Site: brandenburg
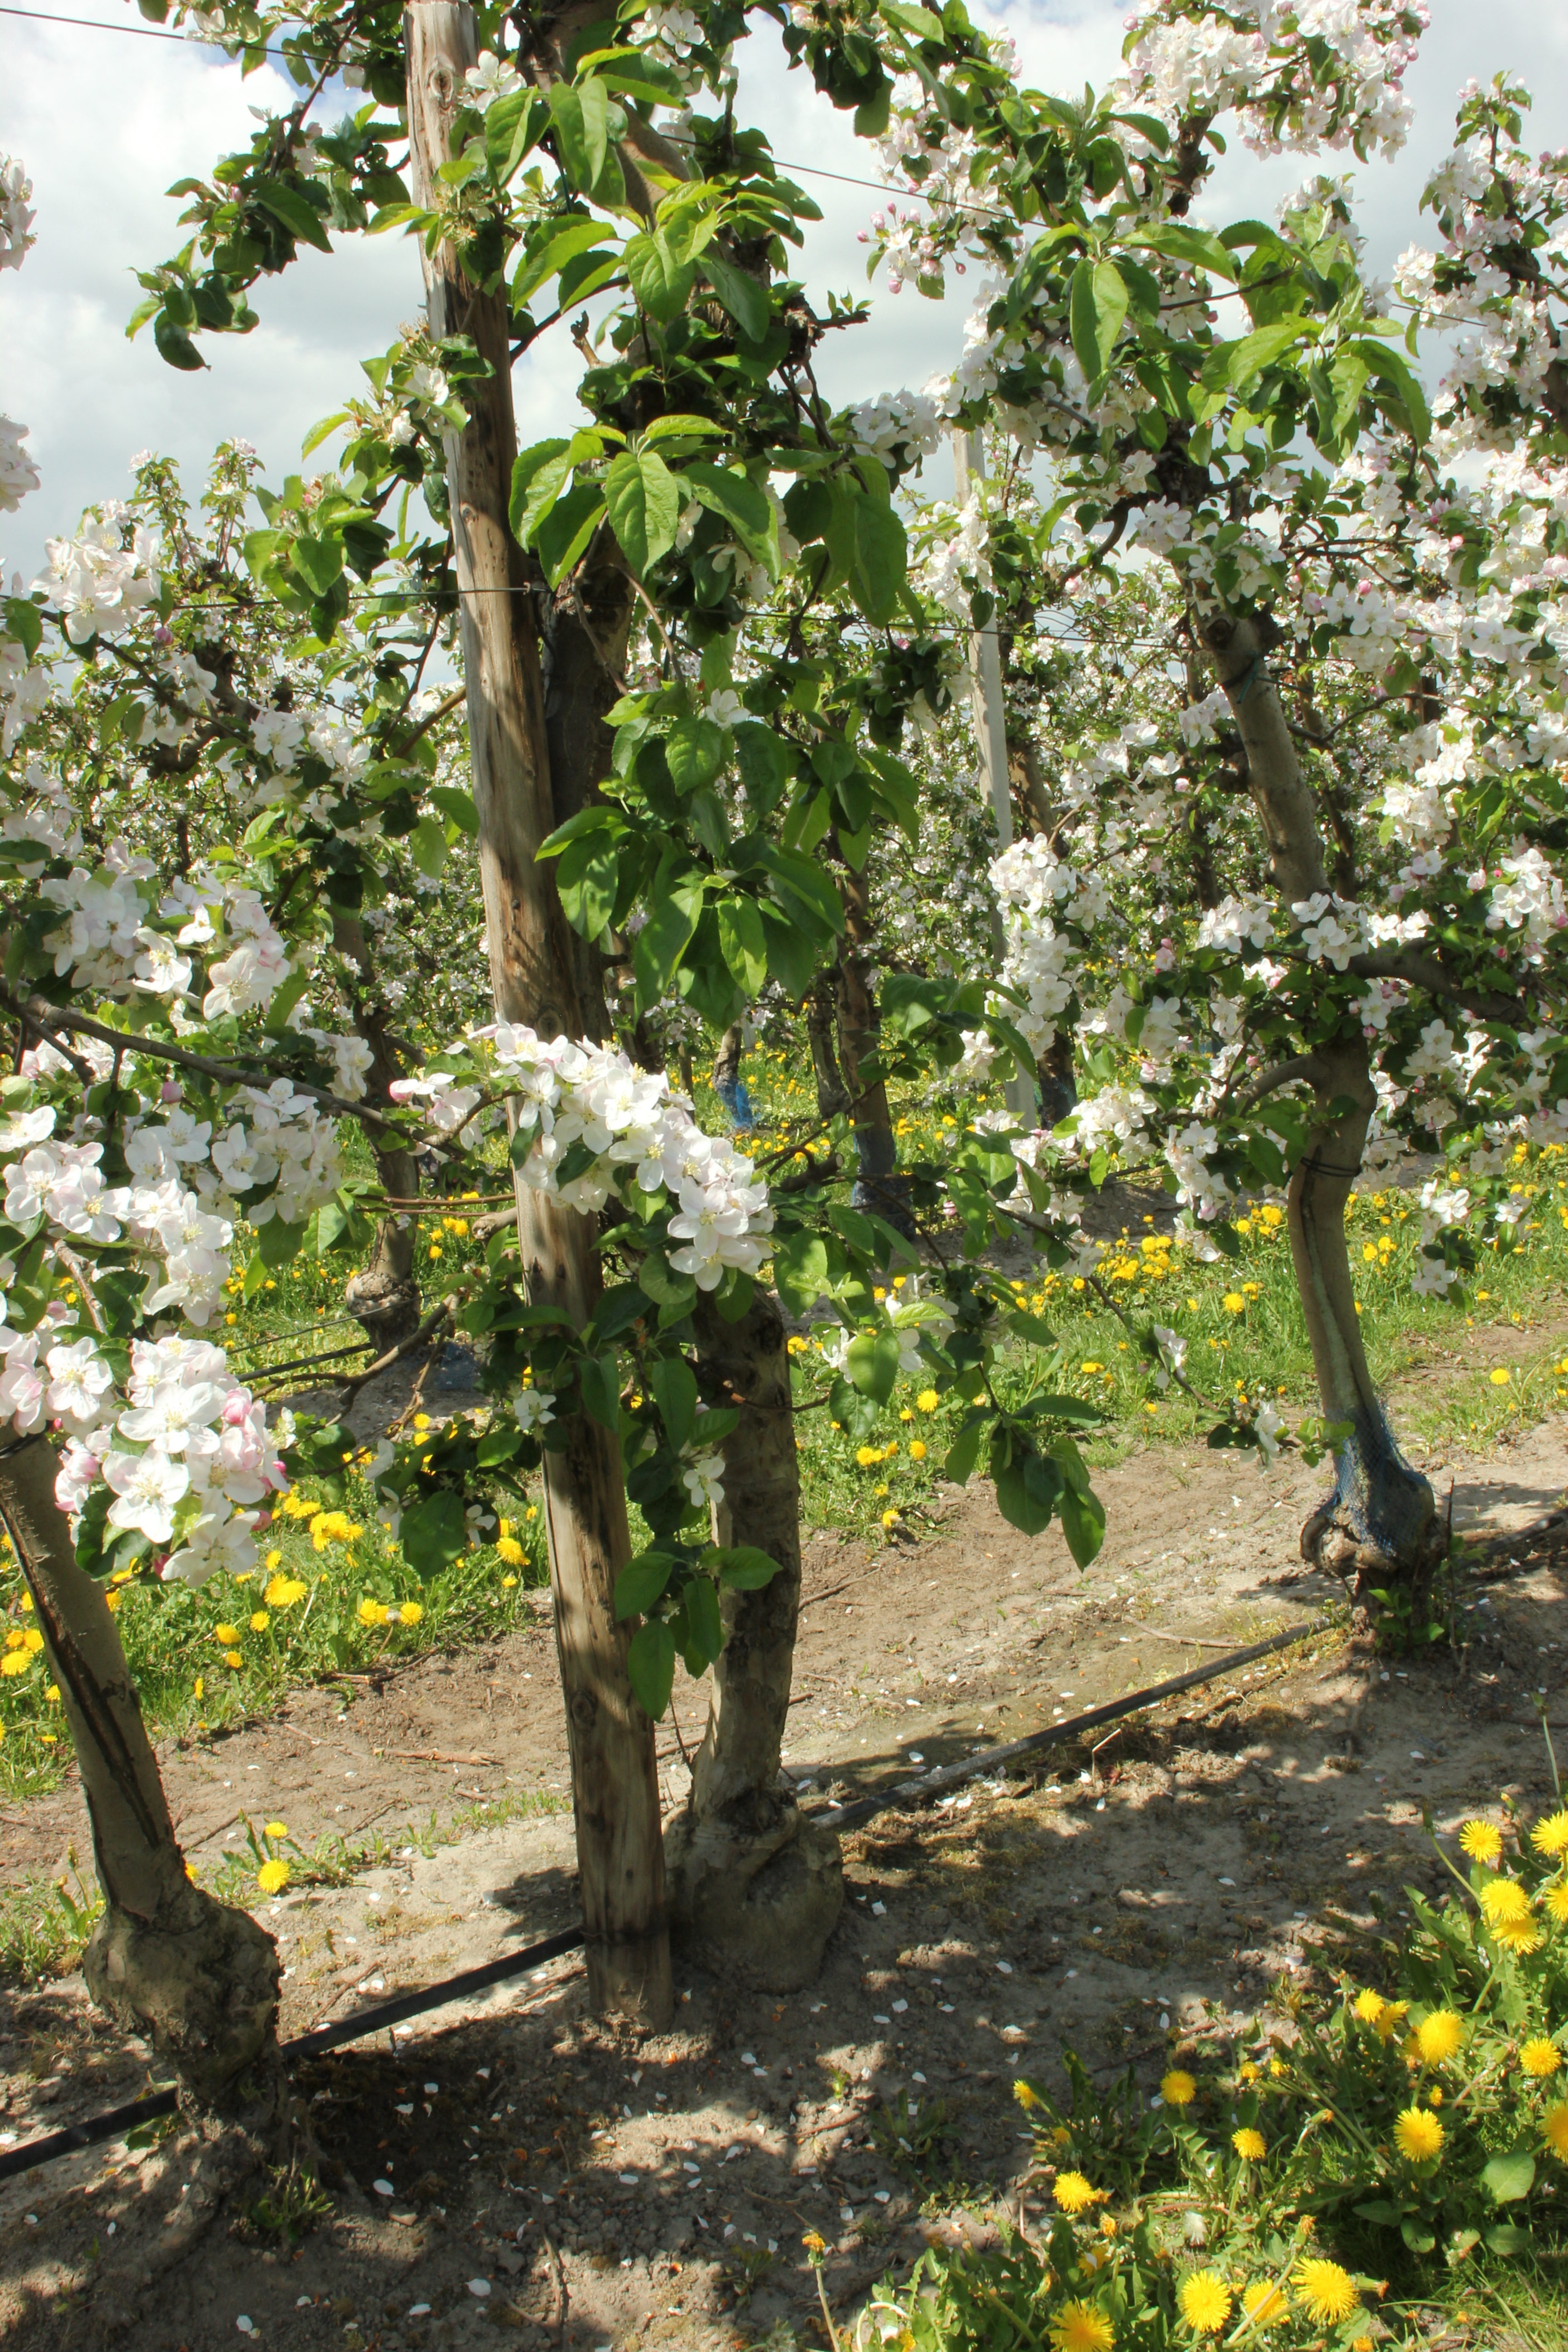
Growth stage (BBCH 65): Flowering